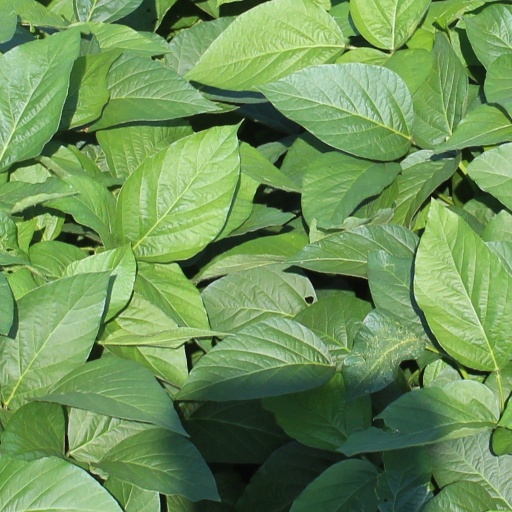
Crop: soybean